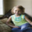
Label: girl